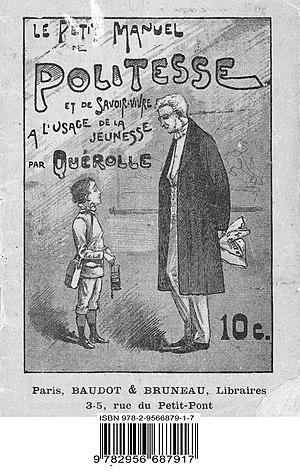
La couverture du livret représente un homme debout entrain d’éduquer un enfant.
La culture européenne possède un ensemble de caractères communs souvent attachés au christianisme, notamment en ce qui concerne la politesse.